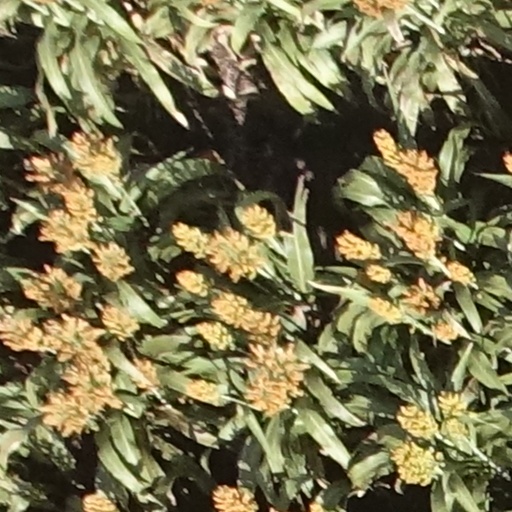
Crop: sorghum